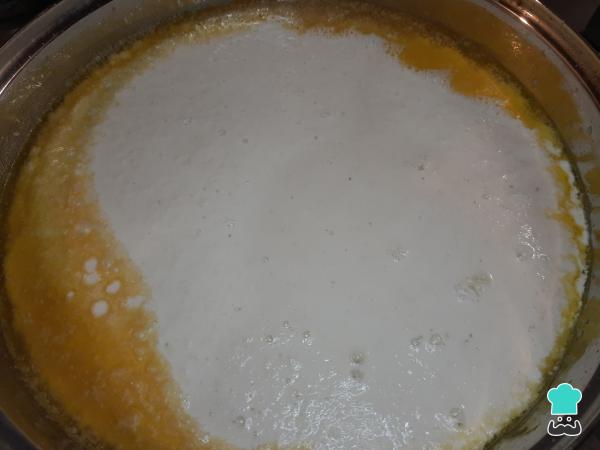
Una vez se encuentre derretidala mantequilla añade el maíz licuado y mueve con la ayuda de una cuchara. Incorpora también el azúcar.